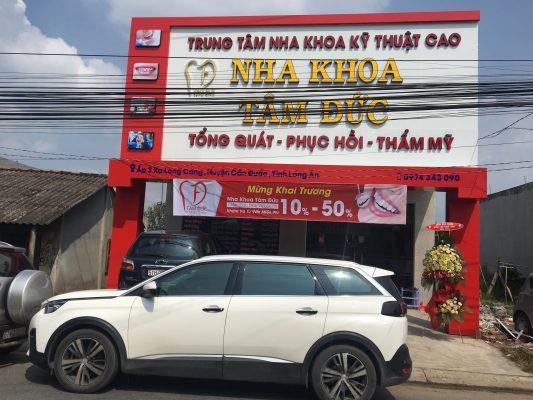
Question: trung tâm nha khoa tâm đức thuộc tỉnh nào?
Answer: trung tâm nha khoa thuộc tỉnh long an